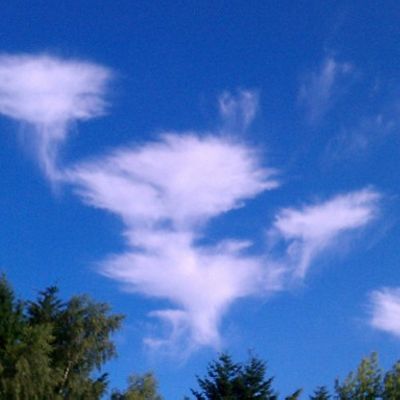
Cloud type: Altocumulus (Ac)